Friedrich Hessing

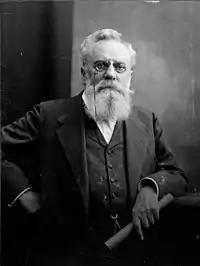
Friedrich Hessing (date unknown)

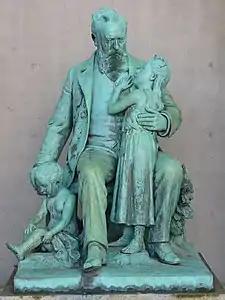
Monument to Hessing; by Eugen Boermel

Friedrich Hessing, after 1913 von Hessing (19 June 1838, Buch am Wald - 16 March 1918, Göggingen) was an organ builder and a pioneer in the field of orthopedic technology.